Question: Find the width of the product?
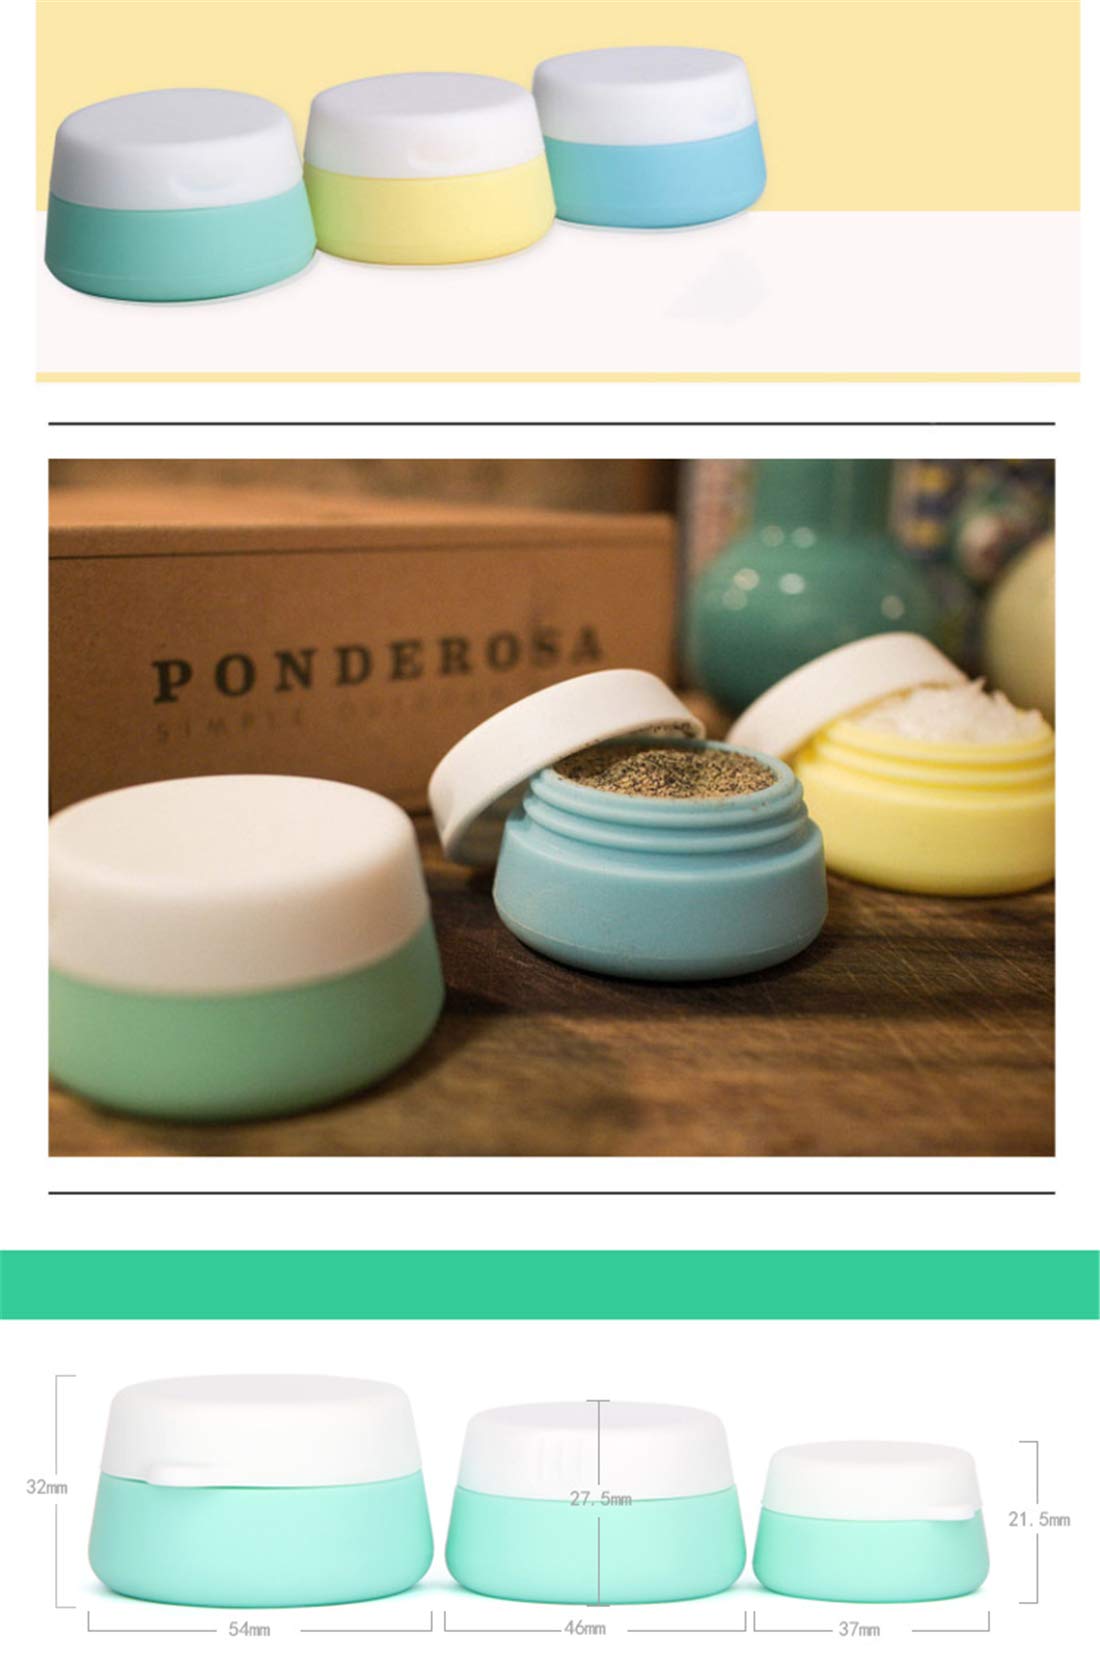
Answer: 37.0 millimetre